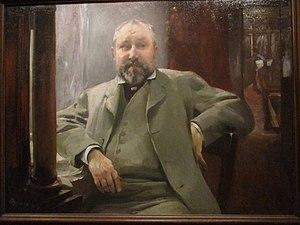
Albert Besnard, Portrait de Francis Magnard (1837-1894), collection du Petit Palais (Paris), don de Mme Francis Magnard, née Olympe Broye, en 1907 (sa seconde épouse). Francis Magnard fut journaliste au Gaulois, puis rédacteur en chef du Figaro dont il était actionnaire. Il est le père du compositeur Albéric Magnard (1865-1914).
Francis Magnard, né le 11 février 1837 à Bruxelles et mort le 18 novembre 1894 à Neuilly-sur-Seine, est un journaliste français.